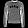
Label: Pullover